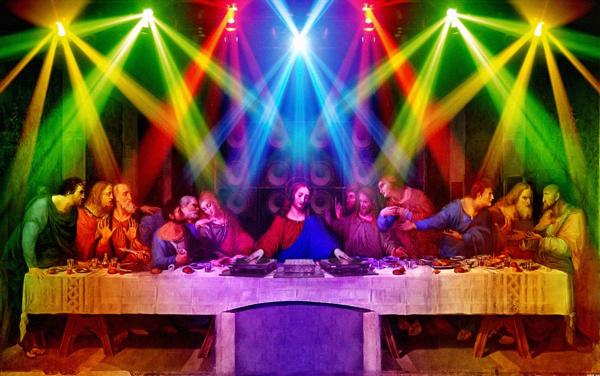
回答: ディスコの晩餐